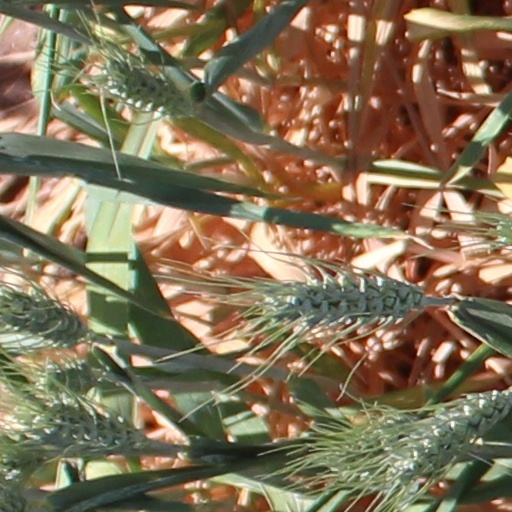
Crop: wheat